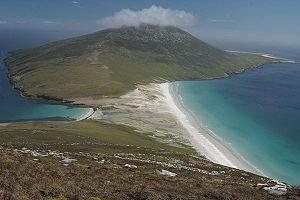
L'île Saunders est une des îles Malouines.